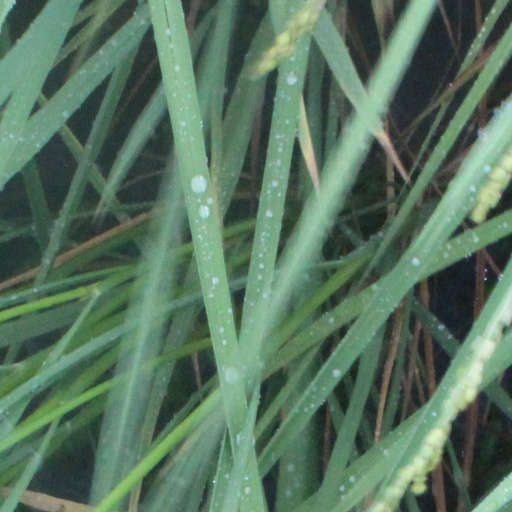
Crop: rice